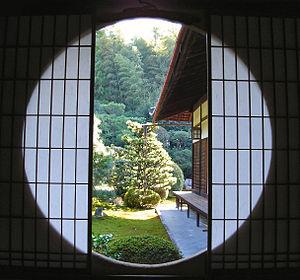
Le Tōfuku-ji est un temple bouddhiste de l'arrondissement de Higashiyama-ku au sud-est de Kyoto, au Japon. Il a été fondé par Enni en tant que siège de l'école Rinzai de la tradition du bouddhisme zen japonais. Il fut construit entre 1236 et 1255 sur les ruines du Hosshō-ji, appartenant aux Fujiwara. C'est le quatrième des gozan de Kyōto.